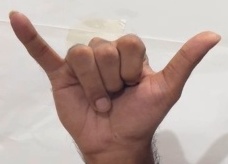
ASL sign: Y